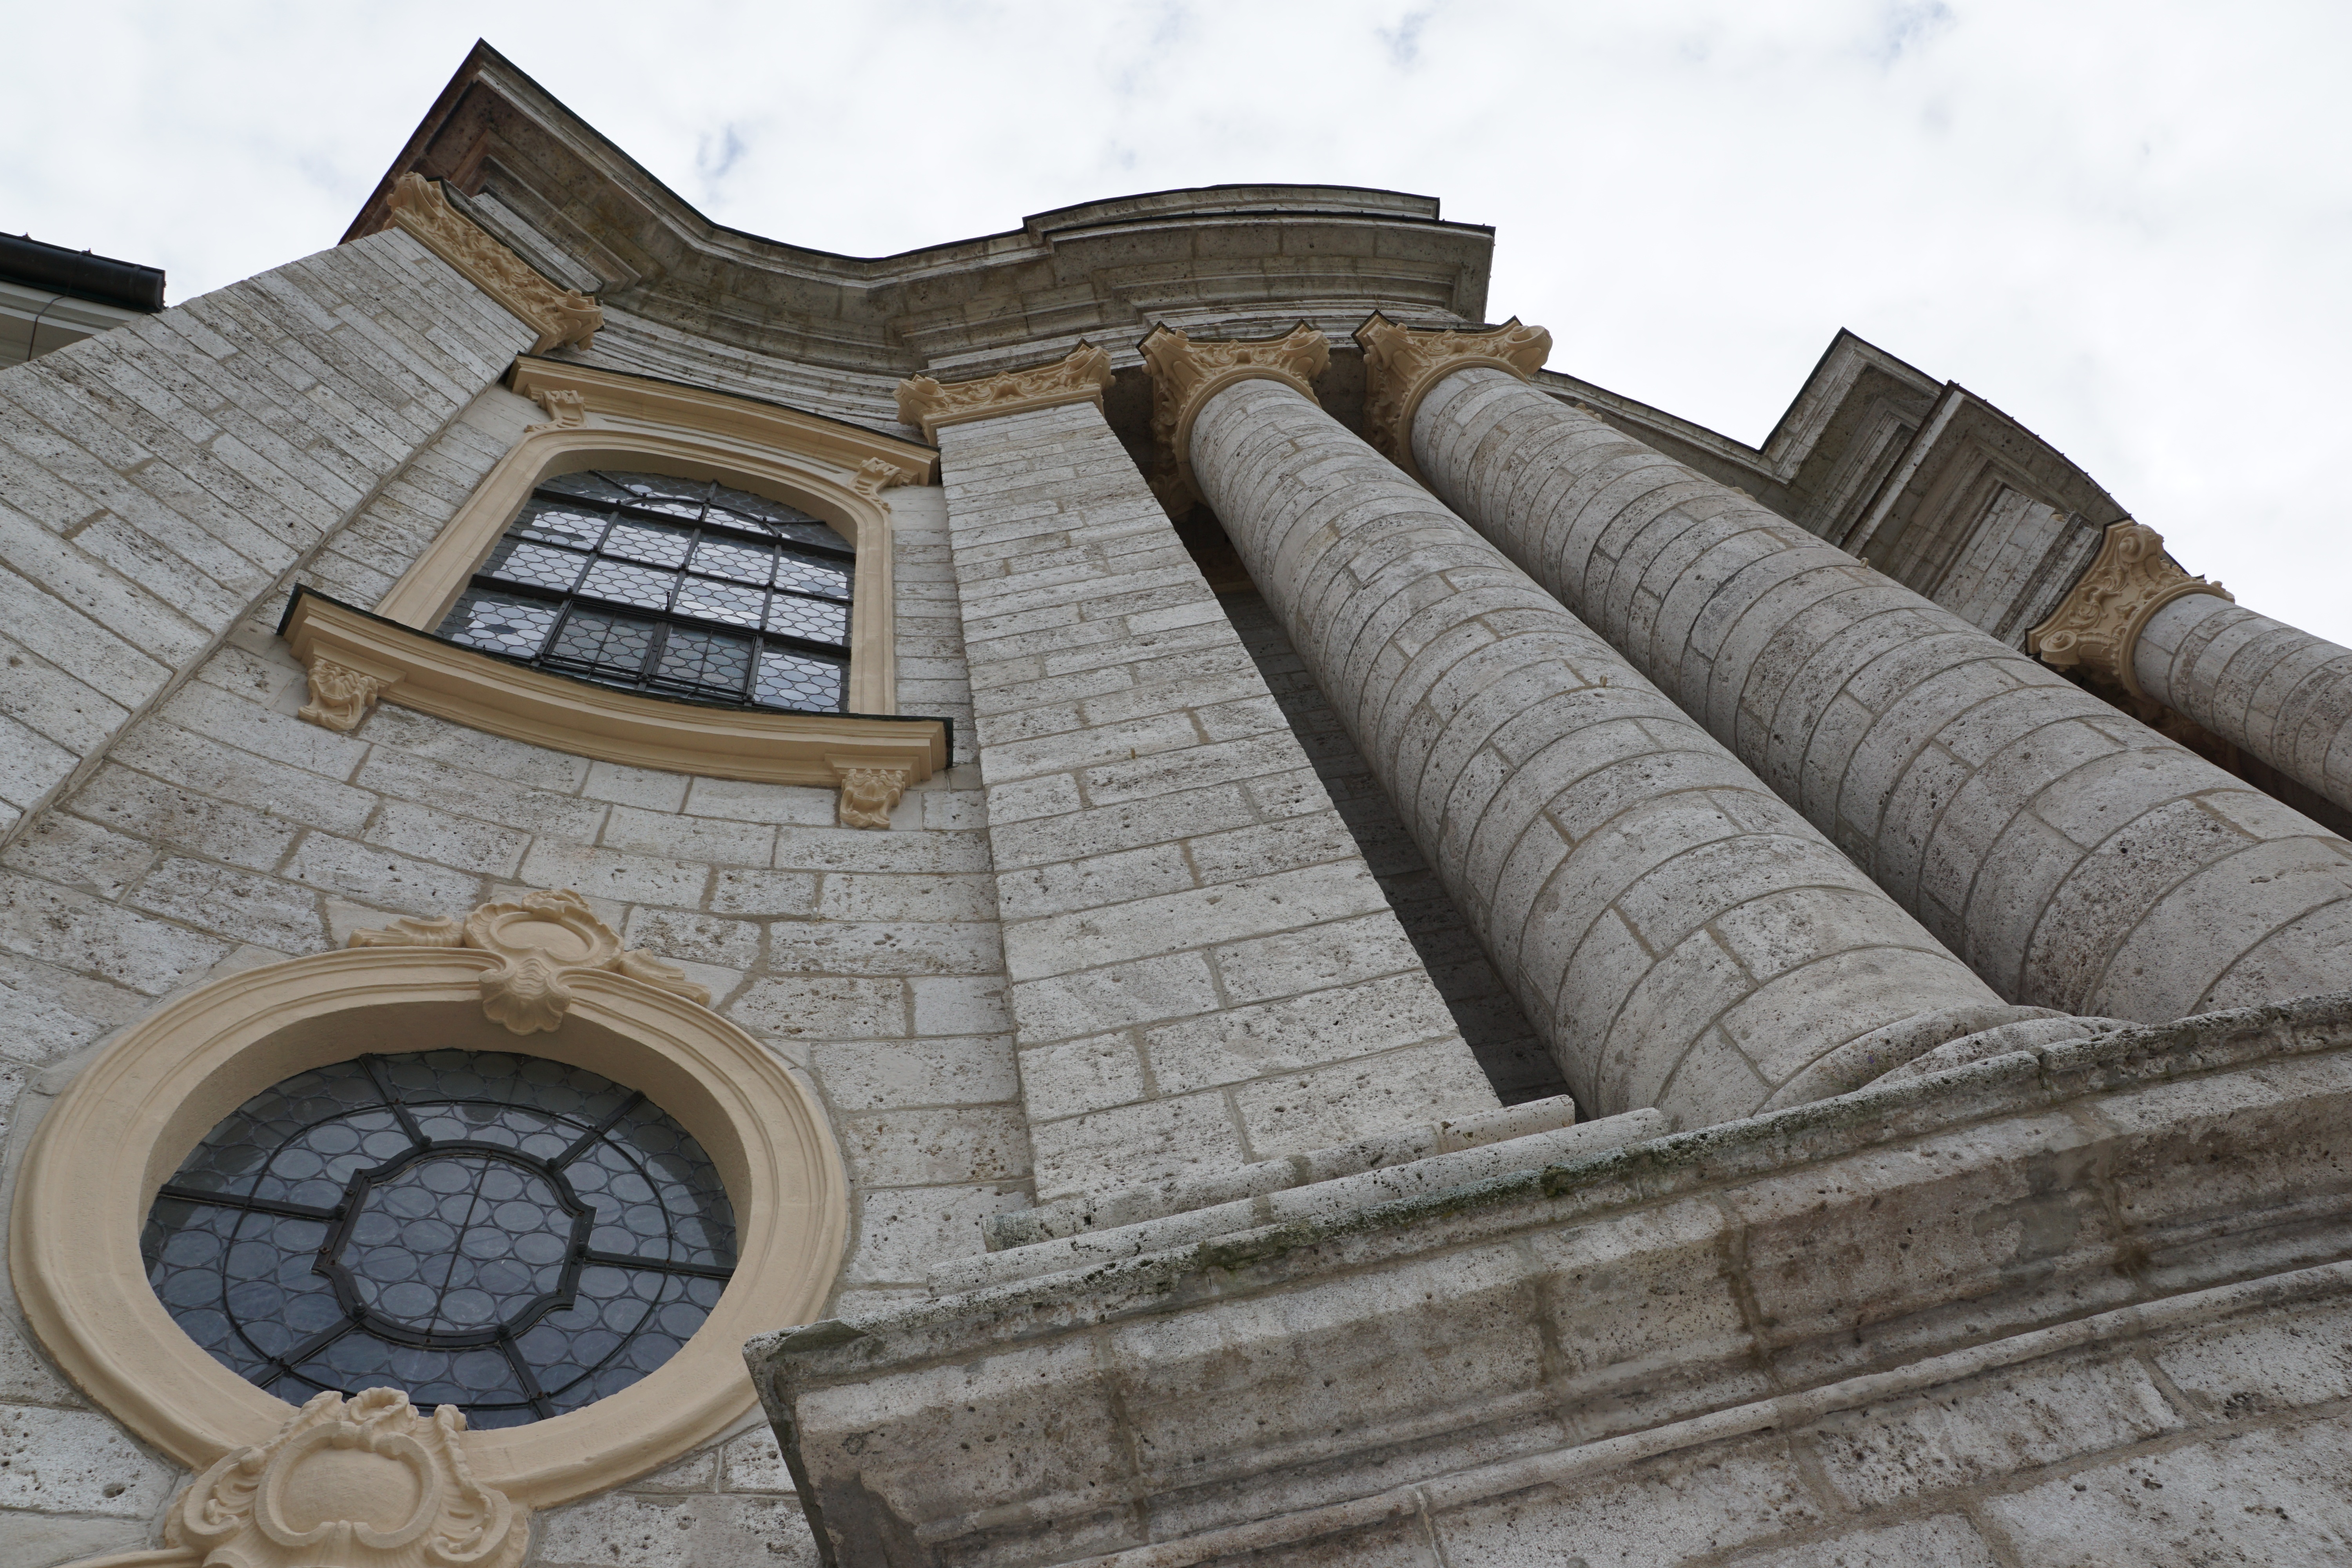
sand, architecture, structure, wood, window, roof, building, wall, religion, facade, church, door, goal, material, south, catholic, faith, germany, got, basilica, dom, baroque, munster, zwiefalten, man made object, outdoor structure